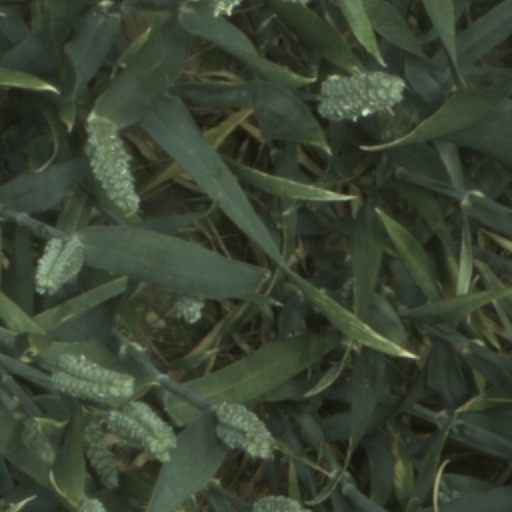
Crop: wheat